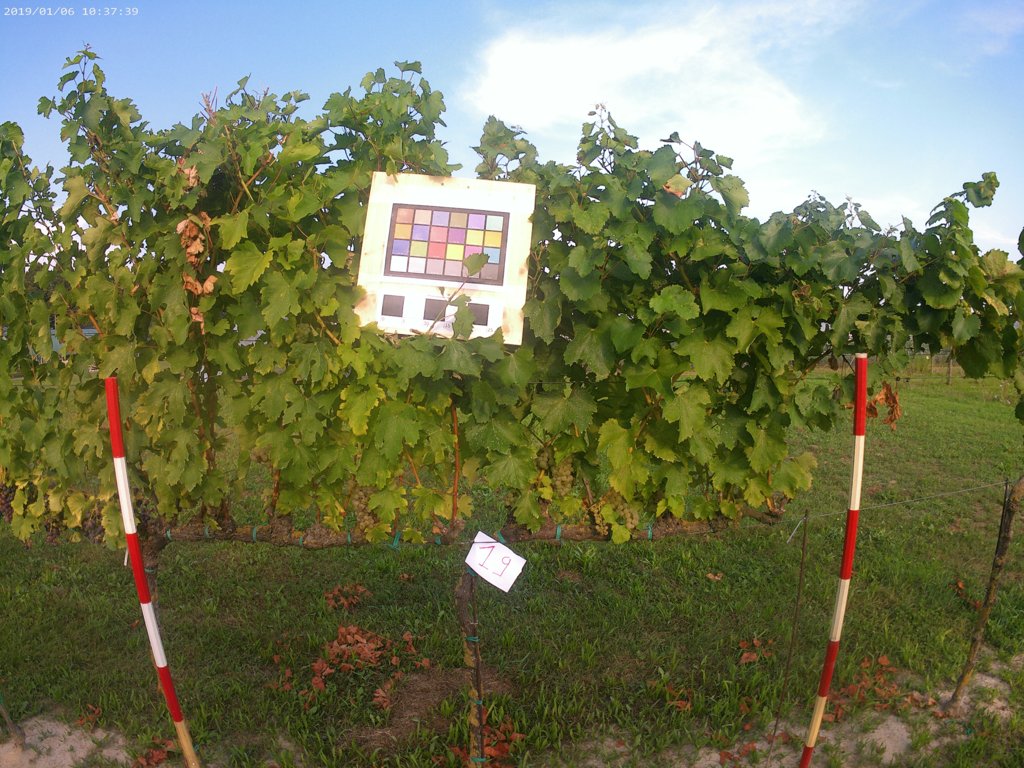
Berries visible: 118
Grape clusters: 3